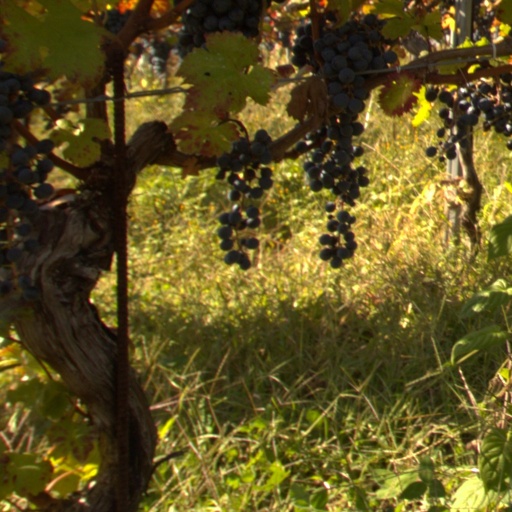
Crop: grape